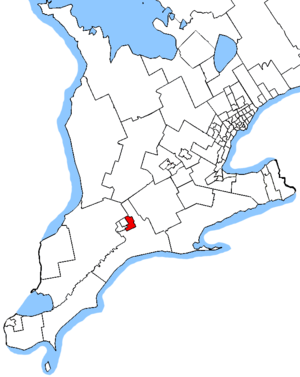
London—Fanshawe est une circonscription provinciale de l'Ontario représentée à l'Assemblée législative de l'Ontario depuis 1999.
London—Fanshawe est une circonscription électorale fédérale et provinciale en Ontario.